Roman funerary art

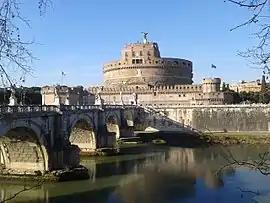
Castel Sant'Angelo, the Mausoleum of Hadrian; the Ponte Sant'Angelo is on the left, also the work of Hadrian.

In a military context, burial sites served to honor fallen soldiers as well as to mark newly sequestered Roman territory, such as Mainz. The most common funerary monument for Roman soldiers was that of the stele – a humble, unadorned piece of stone, cut into the shape of a rectangle. The name, rank, and unit of the deceased would be inscribed upon the stone, as well as his age and his years of service in the Roman army. The name of the commemorator, usually an heir or close family member, could be inscribed near the bottom of the stele if desired. Uniform in nature, the consistent style of these tombstones reflected the orderly, systematic nature of the army itself. Each tombstone stood as a testament to the strength and persistence of the Roman army as well as the individual soldiers. In some unique cases, military tombstones were adorned with sculpture. These types of headstones typically belonged to members of the auxiliary units rather than legionary units. The chief difference between the two units was citizenship.